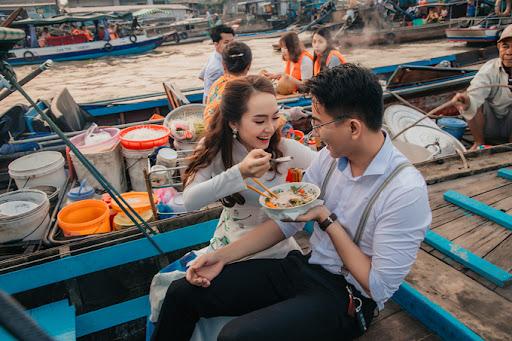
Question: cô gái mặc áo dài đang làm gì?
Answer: cô ấy đang trêu đùa với chàng trai